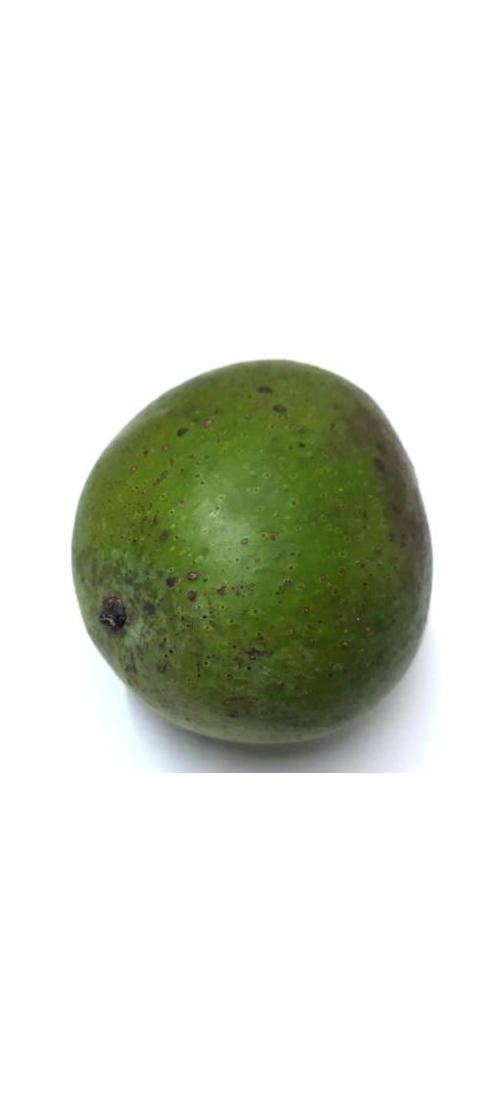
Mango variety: Ashshina Zhinuk